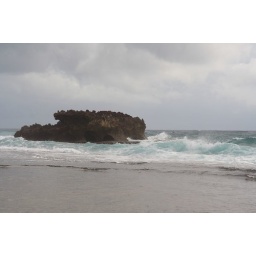
rock formation at the white beach in bolinao, pangasinan